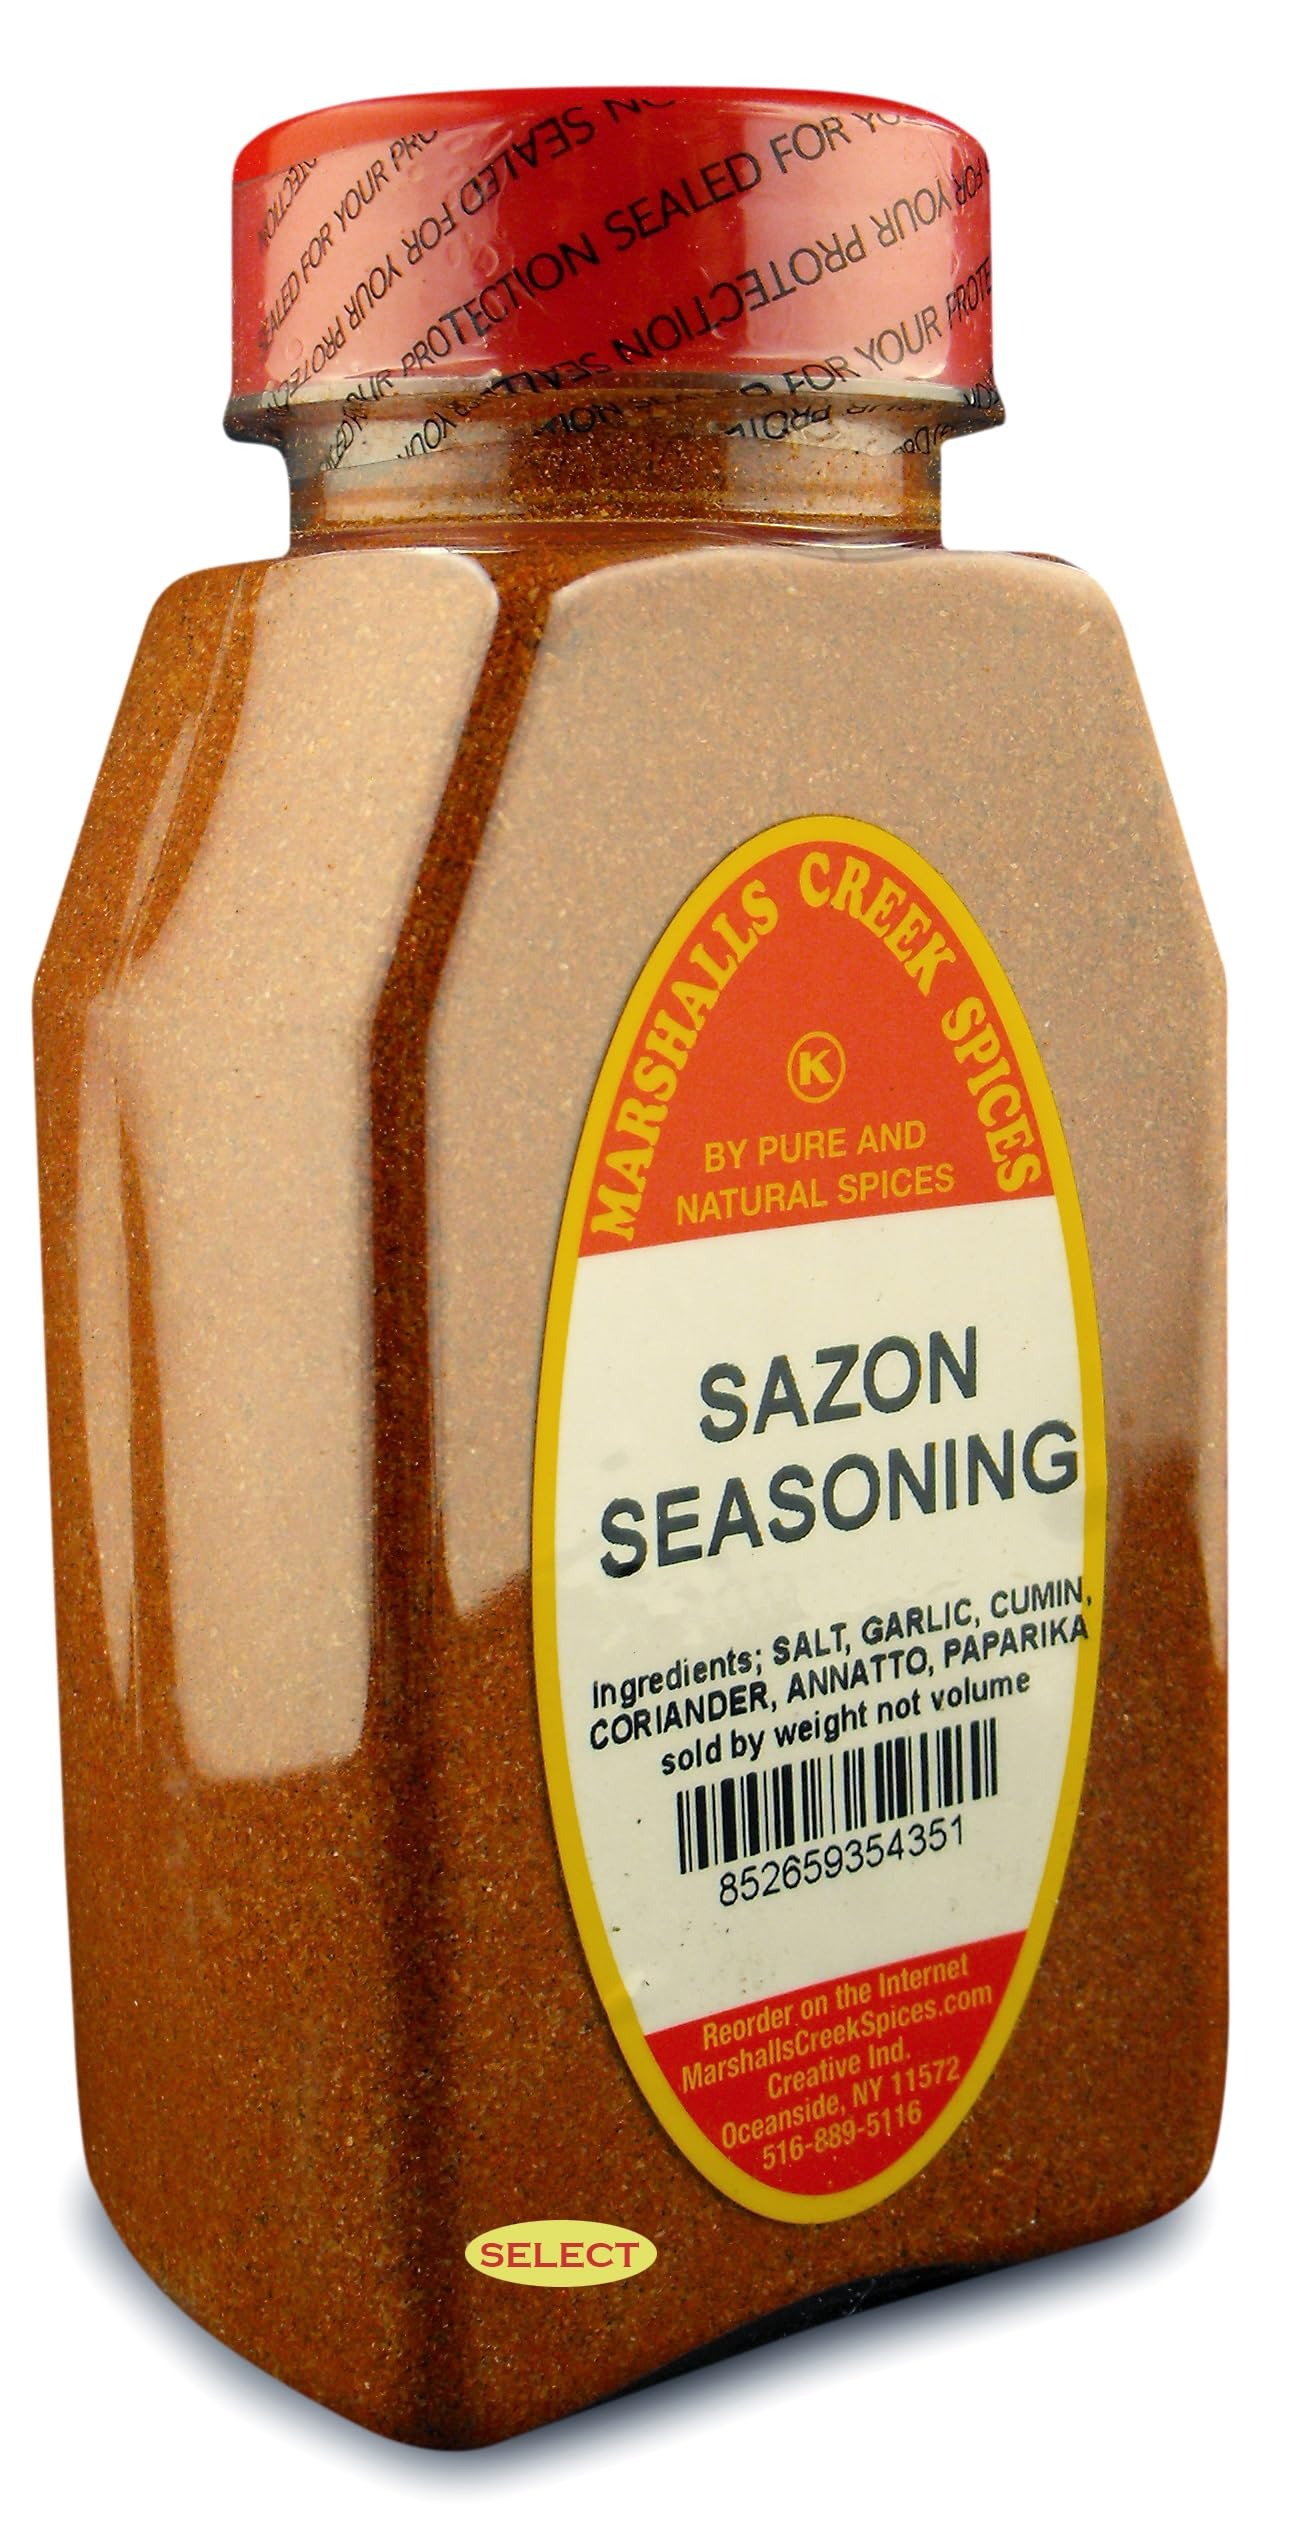
Item Name: Marshalls Creek Select Spices SAZON SEASONING, WITH ANNATO 13 oz.
Bullet Point 1: Marshalls Creek Spices buys in small quantities and packs weekly providing the freshest products possible. Fresher ingredients means more flavor and a longer shelf life.
Bullet Point 2: Premium Quality Spices, Specifically Sourced from the Best Producers. All individually Hand Packed to the Highest Standards in the industry. With over 35 years in the world of herbs and spices, Marshalls Creek Spices has the expertise and knowledge to produce a superior product.
Bullet Point 3: All Natural & Kosher. No Fillers - No MSG
Bullet Point 4: Premium Grade, Gourmet Quality
Value: 13.0
Unit: Ounce

Price: 11.98